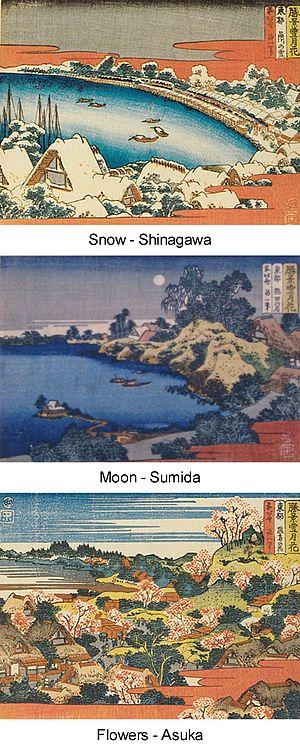
Neige, Lune et Fleurs est un thème de l'art et du dessin emprunté à la Chine ancienne, très populaire à la fin de l'époque d'Edo.